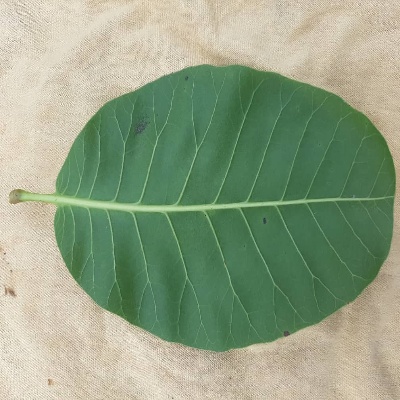
Crop: Cashew
Condition: anthracnose